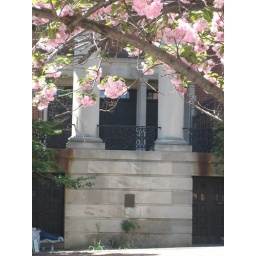
the cross, the flowers, and the shelter that a street person has found in our doorway.